Rosemary Shrager

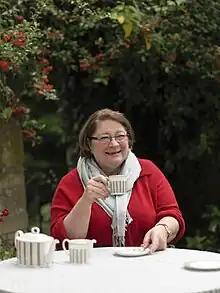
Shrager in 2010

Rosemary Jacqueline Shrager (' Worlledge"'; born 21 January 1951) is a British chef and TV presenter, best known for being an haute cuisine teacher on the reality television programme "Ladette to Lady", and as a judge on "Soapstar Superchef". She also made an appearance on the reality TV series "I'm A Celebrity... Get Me Out Of Here!". Other television projects have included "Kitchen Showdown with Rosemary Shrager", where she weaned unhealthy fast-food families onto nutritious cuisine. Shrager is an accomplished chef and has worked with fellow "Soapstar Superchef" judge Jean-Christophe Novelli.